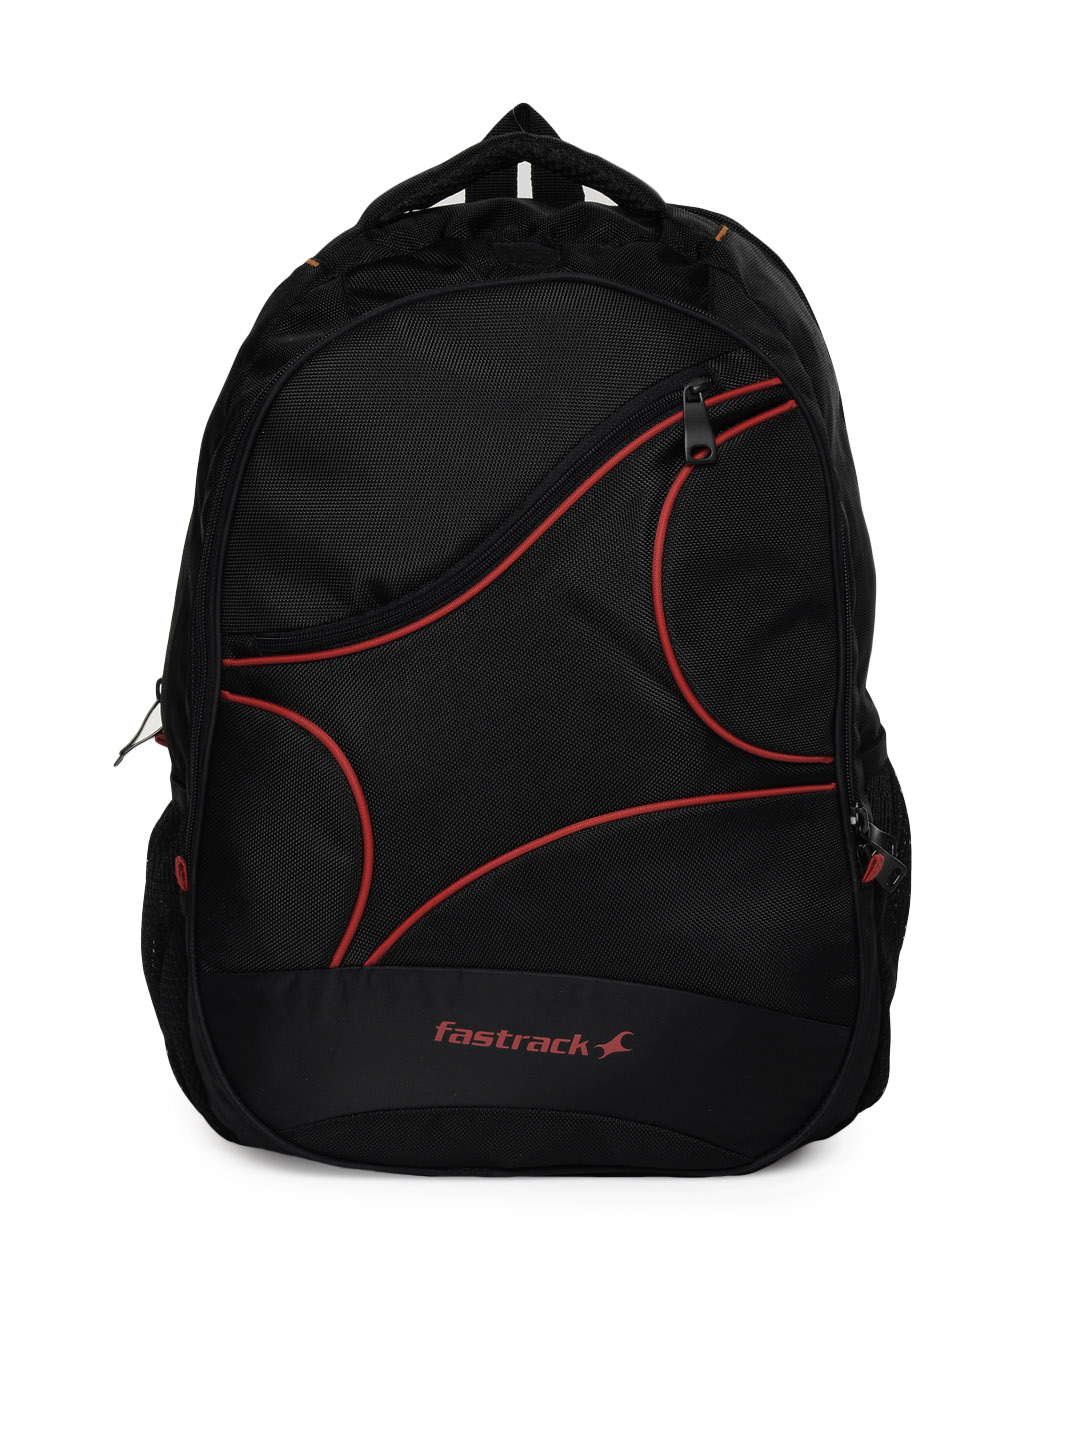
Fastrack Unisex Black Backpack
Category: Accessories / Bags / Backpacks
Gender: Unisex
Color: Black
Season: Winter 2016
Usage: Casual